Kingdom of Chiang Mai

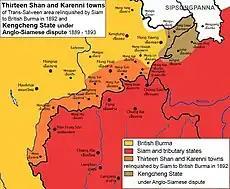
shows the thirteen Shan and Karenni towns of Trans-Salween region given up by Siam to British Burma in 1892.

Rulers of Chiang Mai laid traditional claims over 'fifty-seven' cities and towns of former Lanna kingdom. This claim included modern Northern Thailand, Tai Lue towns of Mong Yawng, Vieng Phouka and Luang Namtha to the east, Kengtung to the north and Salween Shan States of Monghsat, Mongpu and Mongpan to the northwest. However, in reality, Chetton dynasty had powers in core Lanna territories centered around Chiang Mai, Lampang and Lamphun. Kengtung and Salween Shan States were under Burmese suzerainty. Chetton dynasty did not have authorities over 'Eastern Lanna' including Nan, Phrae, Chiang Khong, Thoeng and Chiangkham, in which Nan and Phrae were ruled by their own local dynasties. 'Northern Lanna', including Chiang Saen, Chiang Rai, Phayao and Fang were left depopulated in early nineteenth century to create buffer zone with Burma until they were later restored (Chiang Rai and Phayao in 1843, Chiang Saen and Fang in 1881) by migrations from Chiang Mai and Lampang. Each of the princedoms – Chiang Mai, Lampang and Lamphun – had their own satellite towns under their jurisdictions;